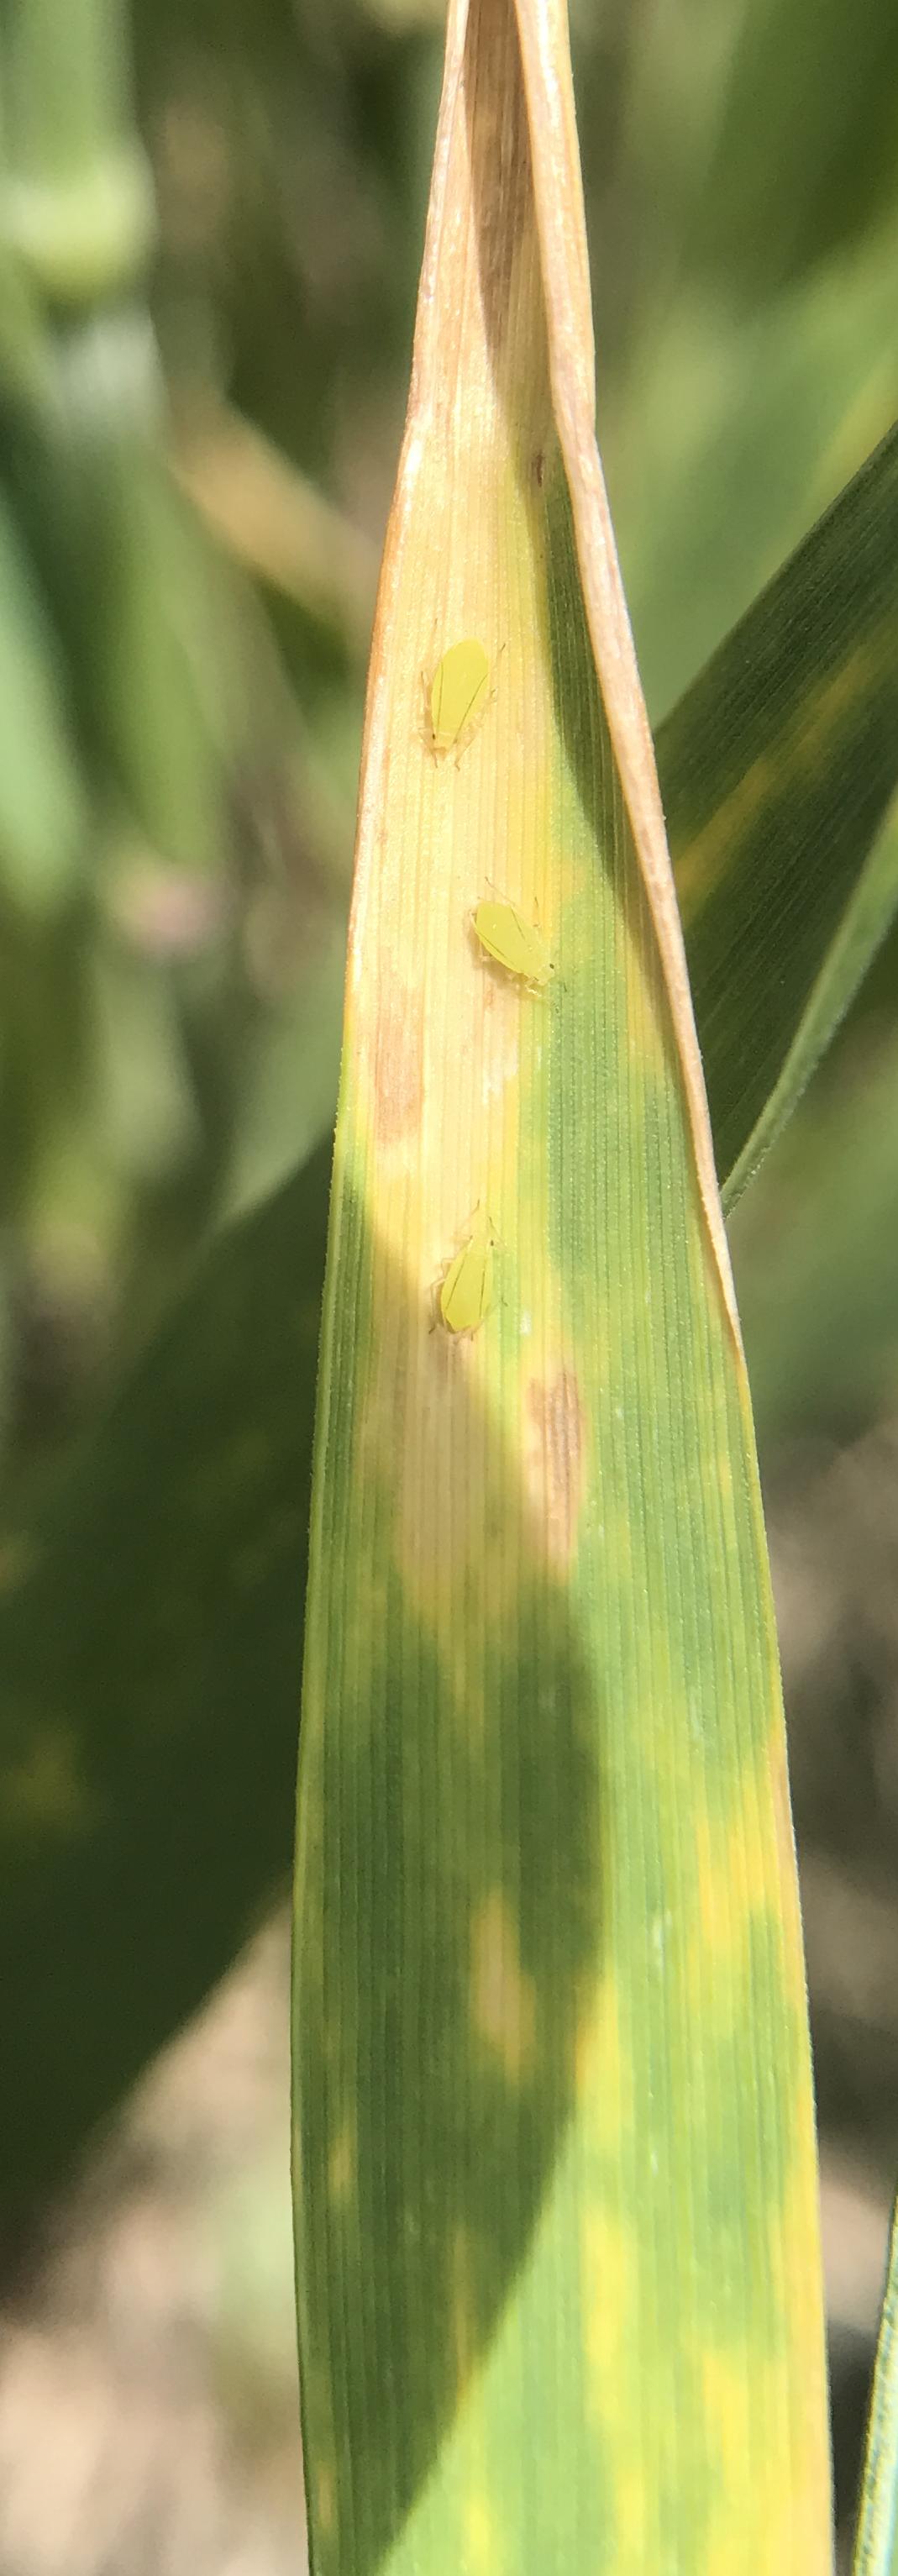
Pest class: cereal_grass_aphid